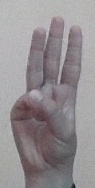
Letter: thaa